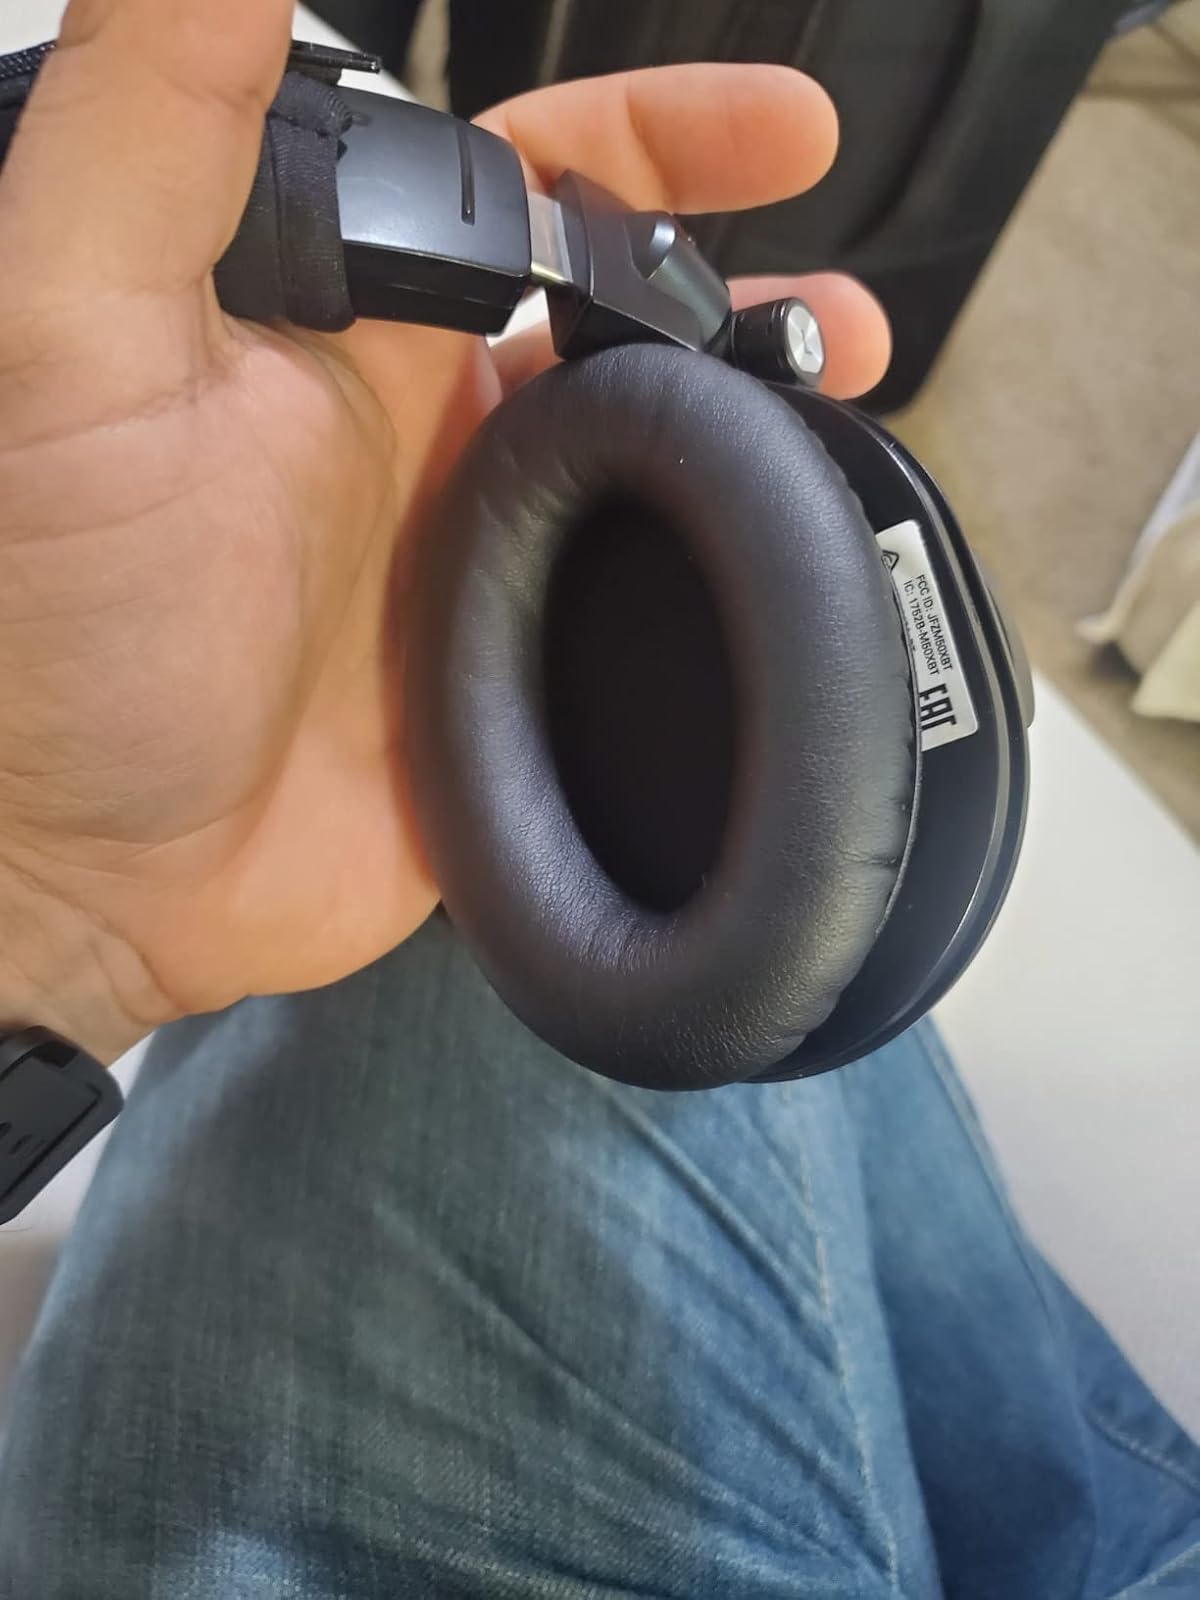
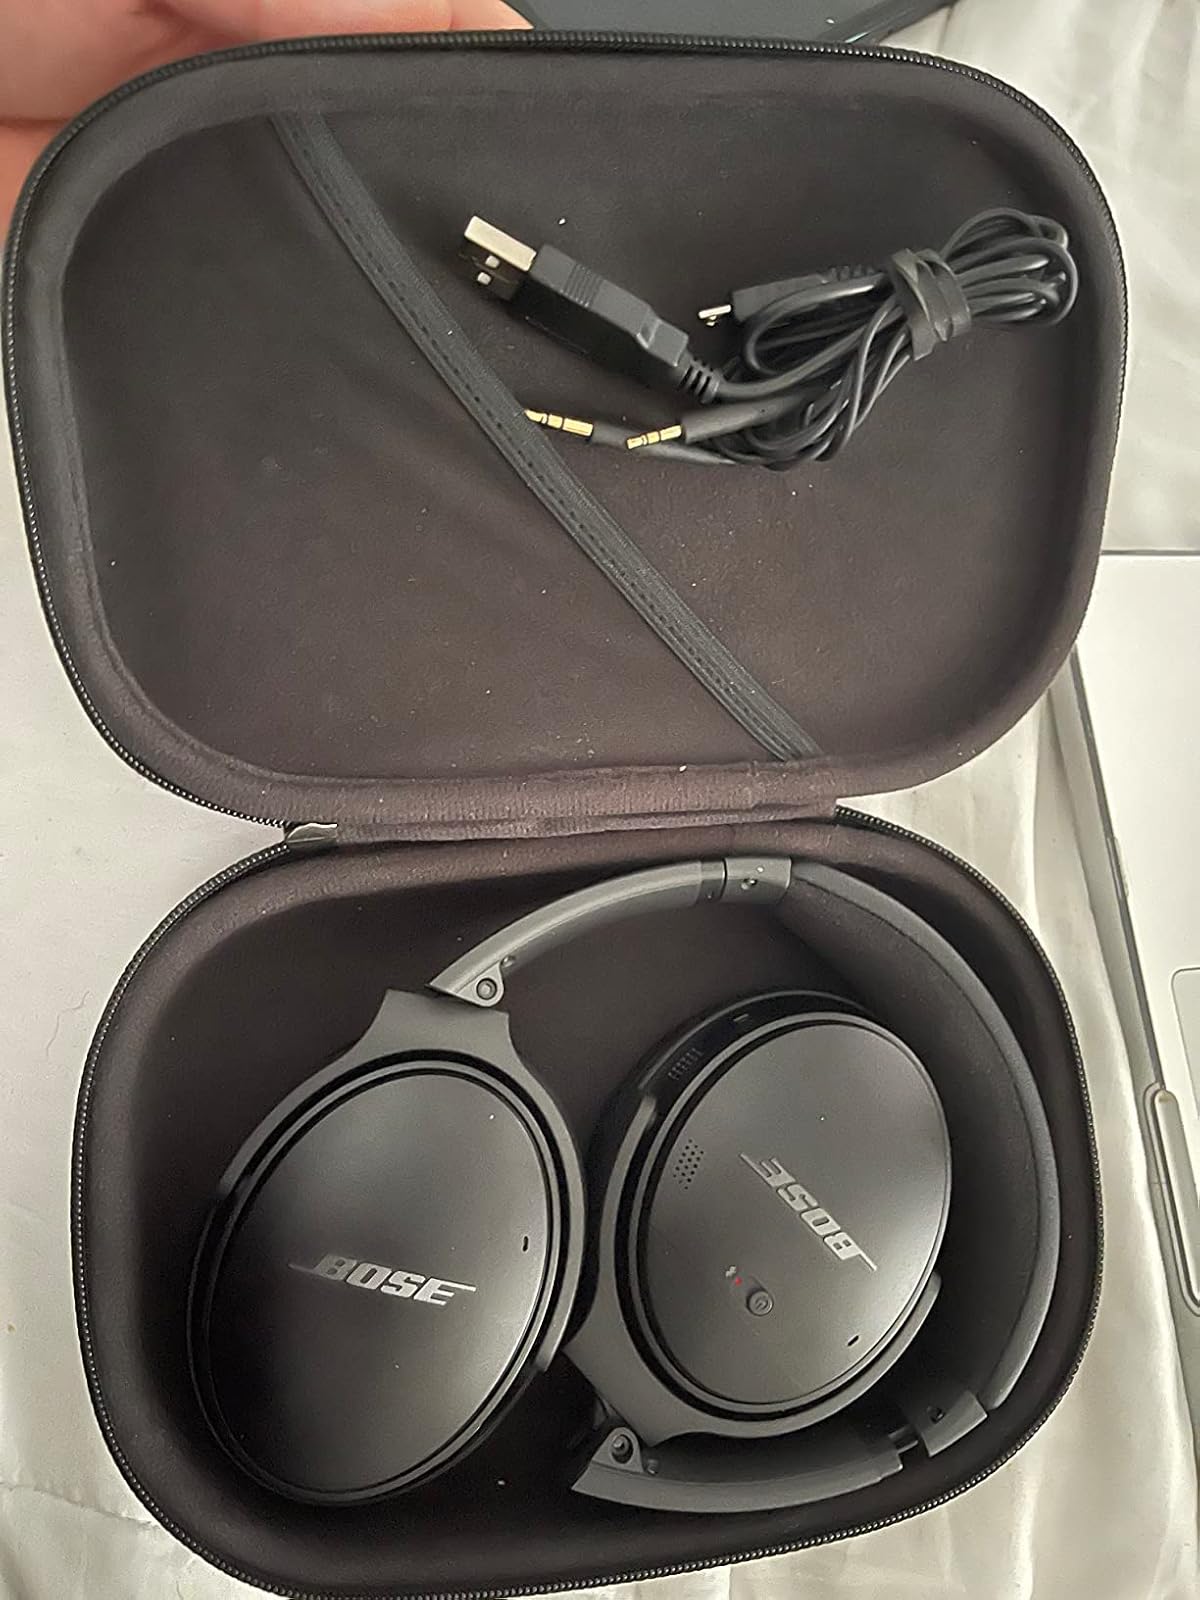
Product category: headphones
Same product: no